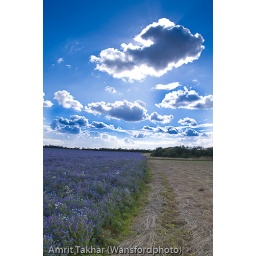
Flax field with backlit clouds in Cambridgeshire